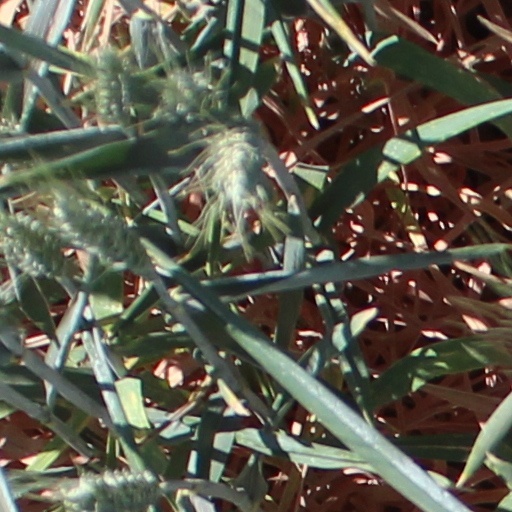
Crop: wheat